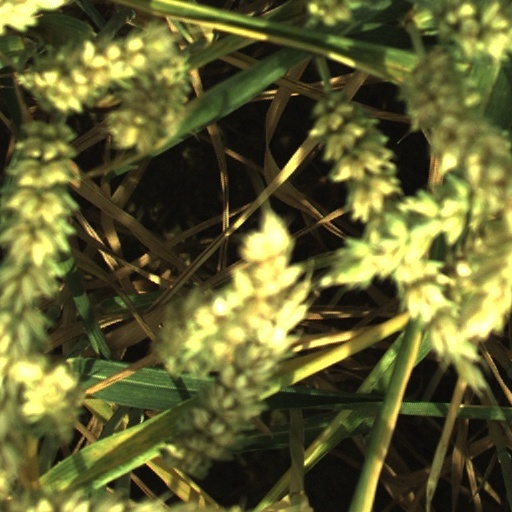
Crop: wheat